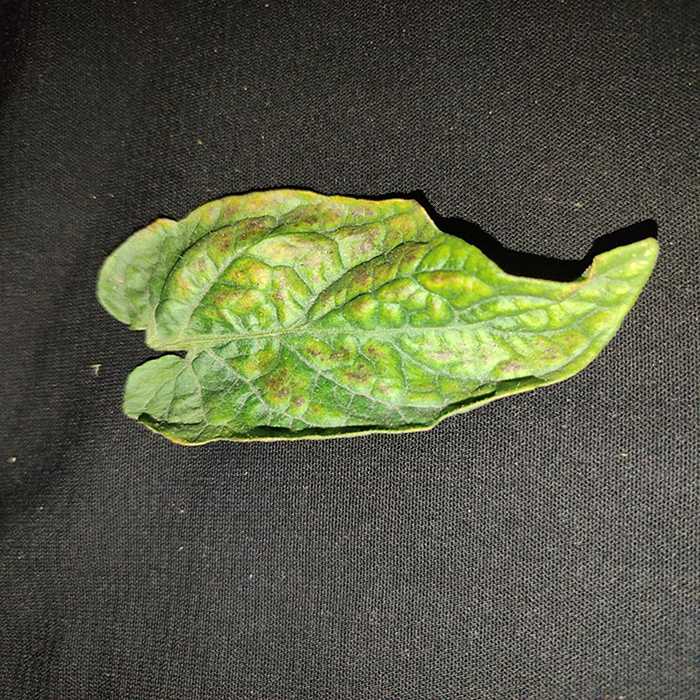
Plant: Tomato
Label: Tomato spotted wilt